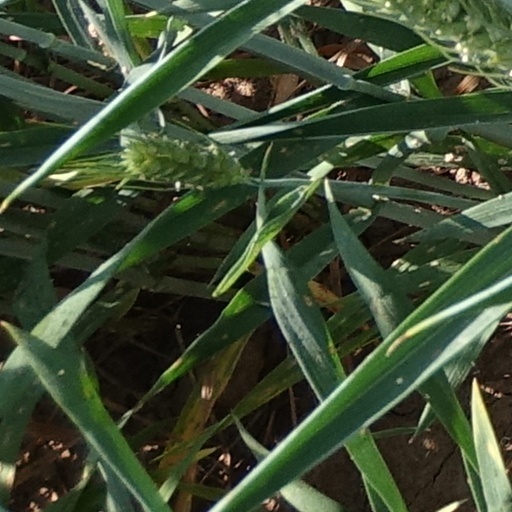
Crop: wheat